Uwe Boll

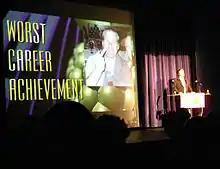
Boll receiving the 2009 Golden Raspberry Award for Worst Career Achievement

As of September 2023, "House of the Dead" (for which VideoHound's "Golden Movie Retriever" described Boll as a "cinematic train wreck") and "Alone in the Dark" appear on IMDb's "Bottom 100" film list. In a review of "Alone in the Dark", Rob Vaux states that the movie makes other "bad" movie directors feel better in comparison: "'It's okay,' they'll tell themselves, 'I didn't make "Alone in the Dark".'" Another reviewer wrote that "Alone in the Dark" was "so poorly built, so horribly acted and so sloppily stitched together that it's not even at the straight-to-DVD level." One critic has dubbed him as the "Jonas Brothers of movie directors".